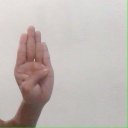
अक्षर: ब